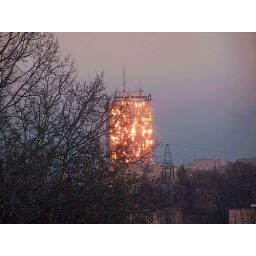
Pic made from my window @ home... building: TV in Szczecin